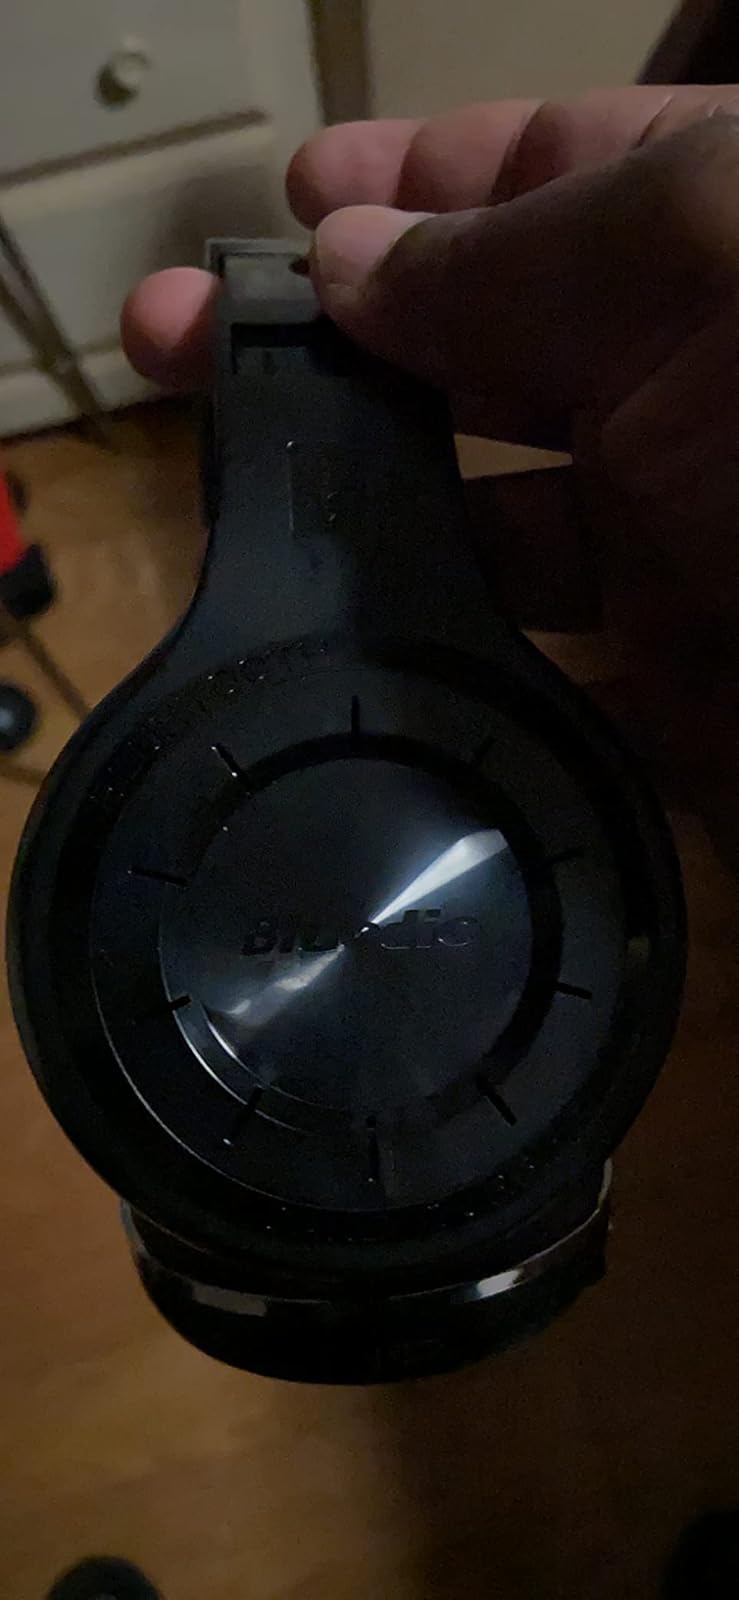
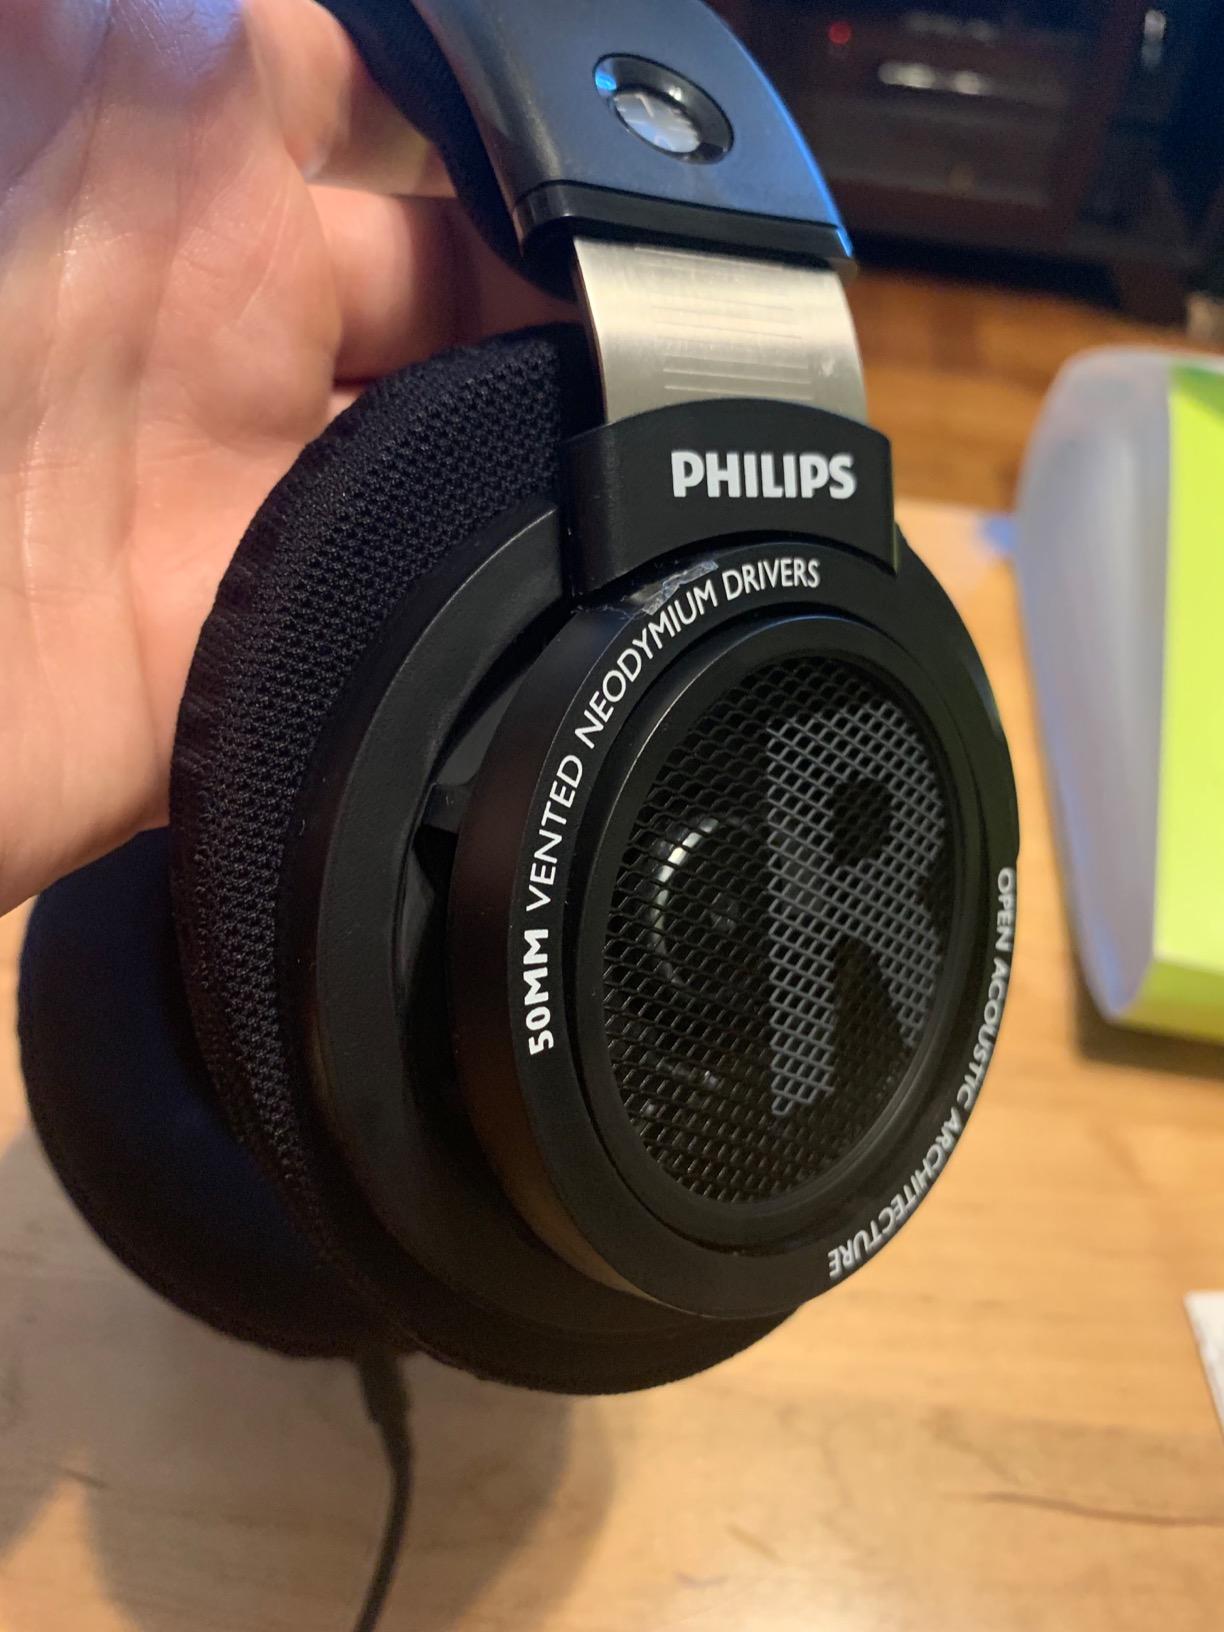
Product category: headphones
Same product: no